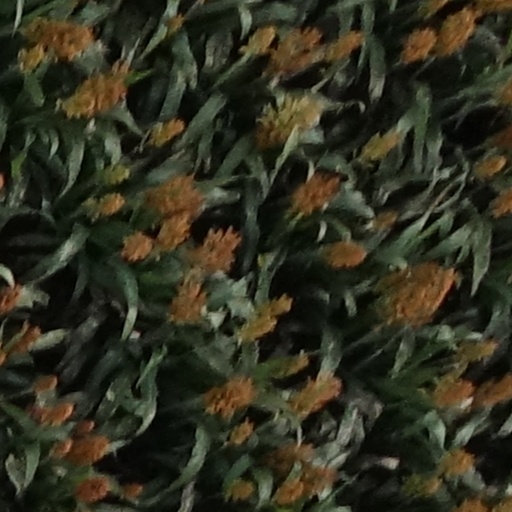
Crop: sorghum